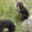
Label: chimpanzee